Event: Nepal Earthquake
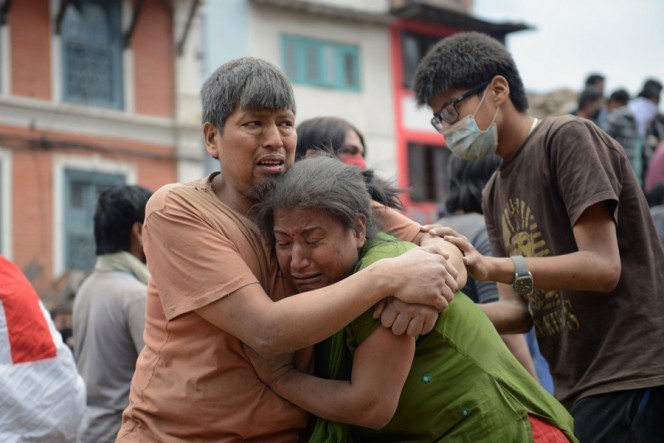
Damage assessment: no_damage